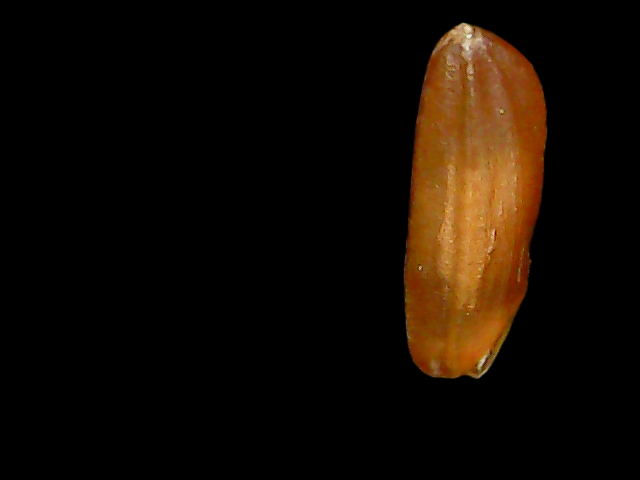
Rice variety: Binadhan20